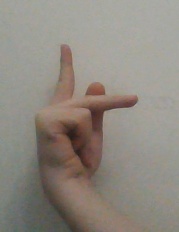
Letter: dha